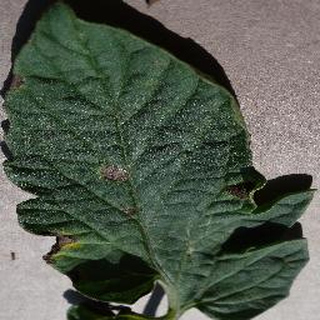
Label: tomato_early_blight